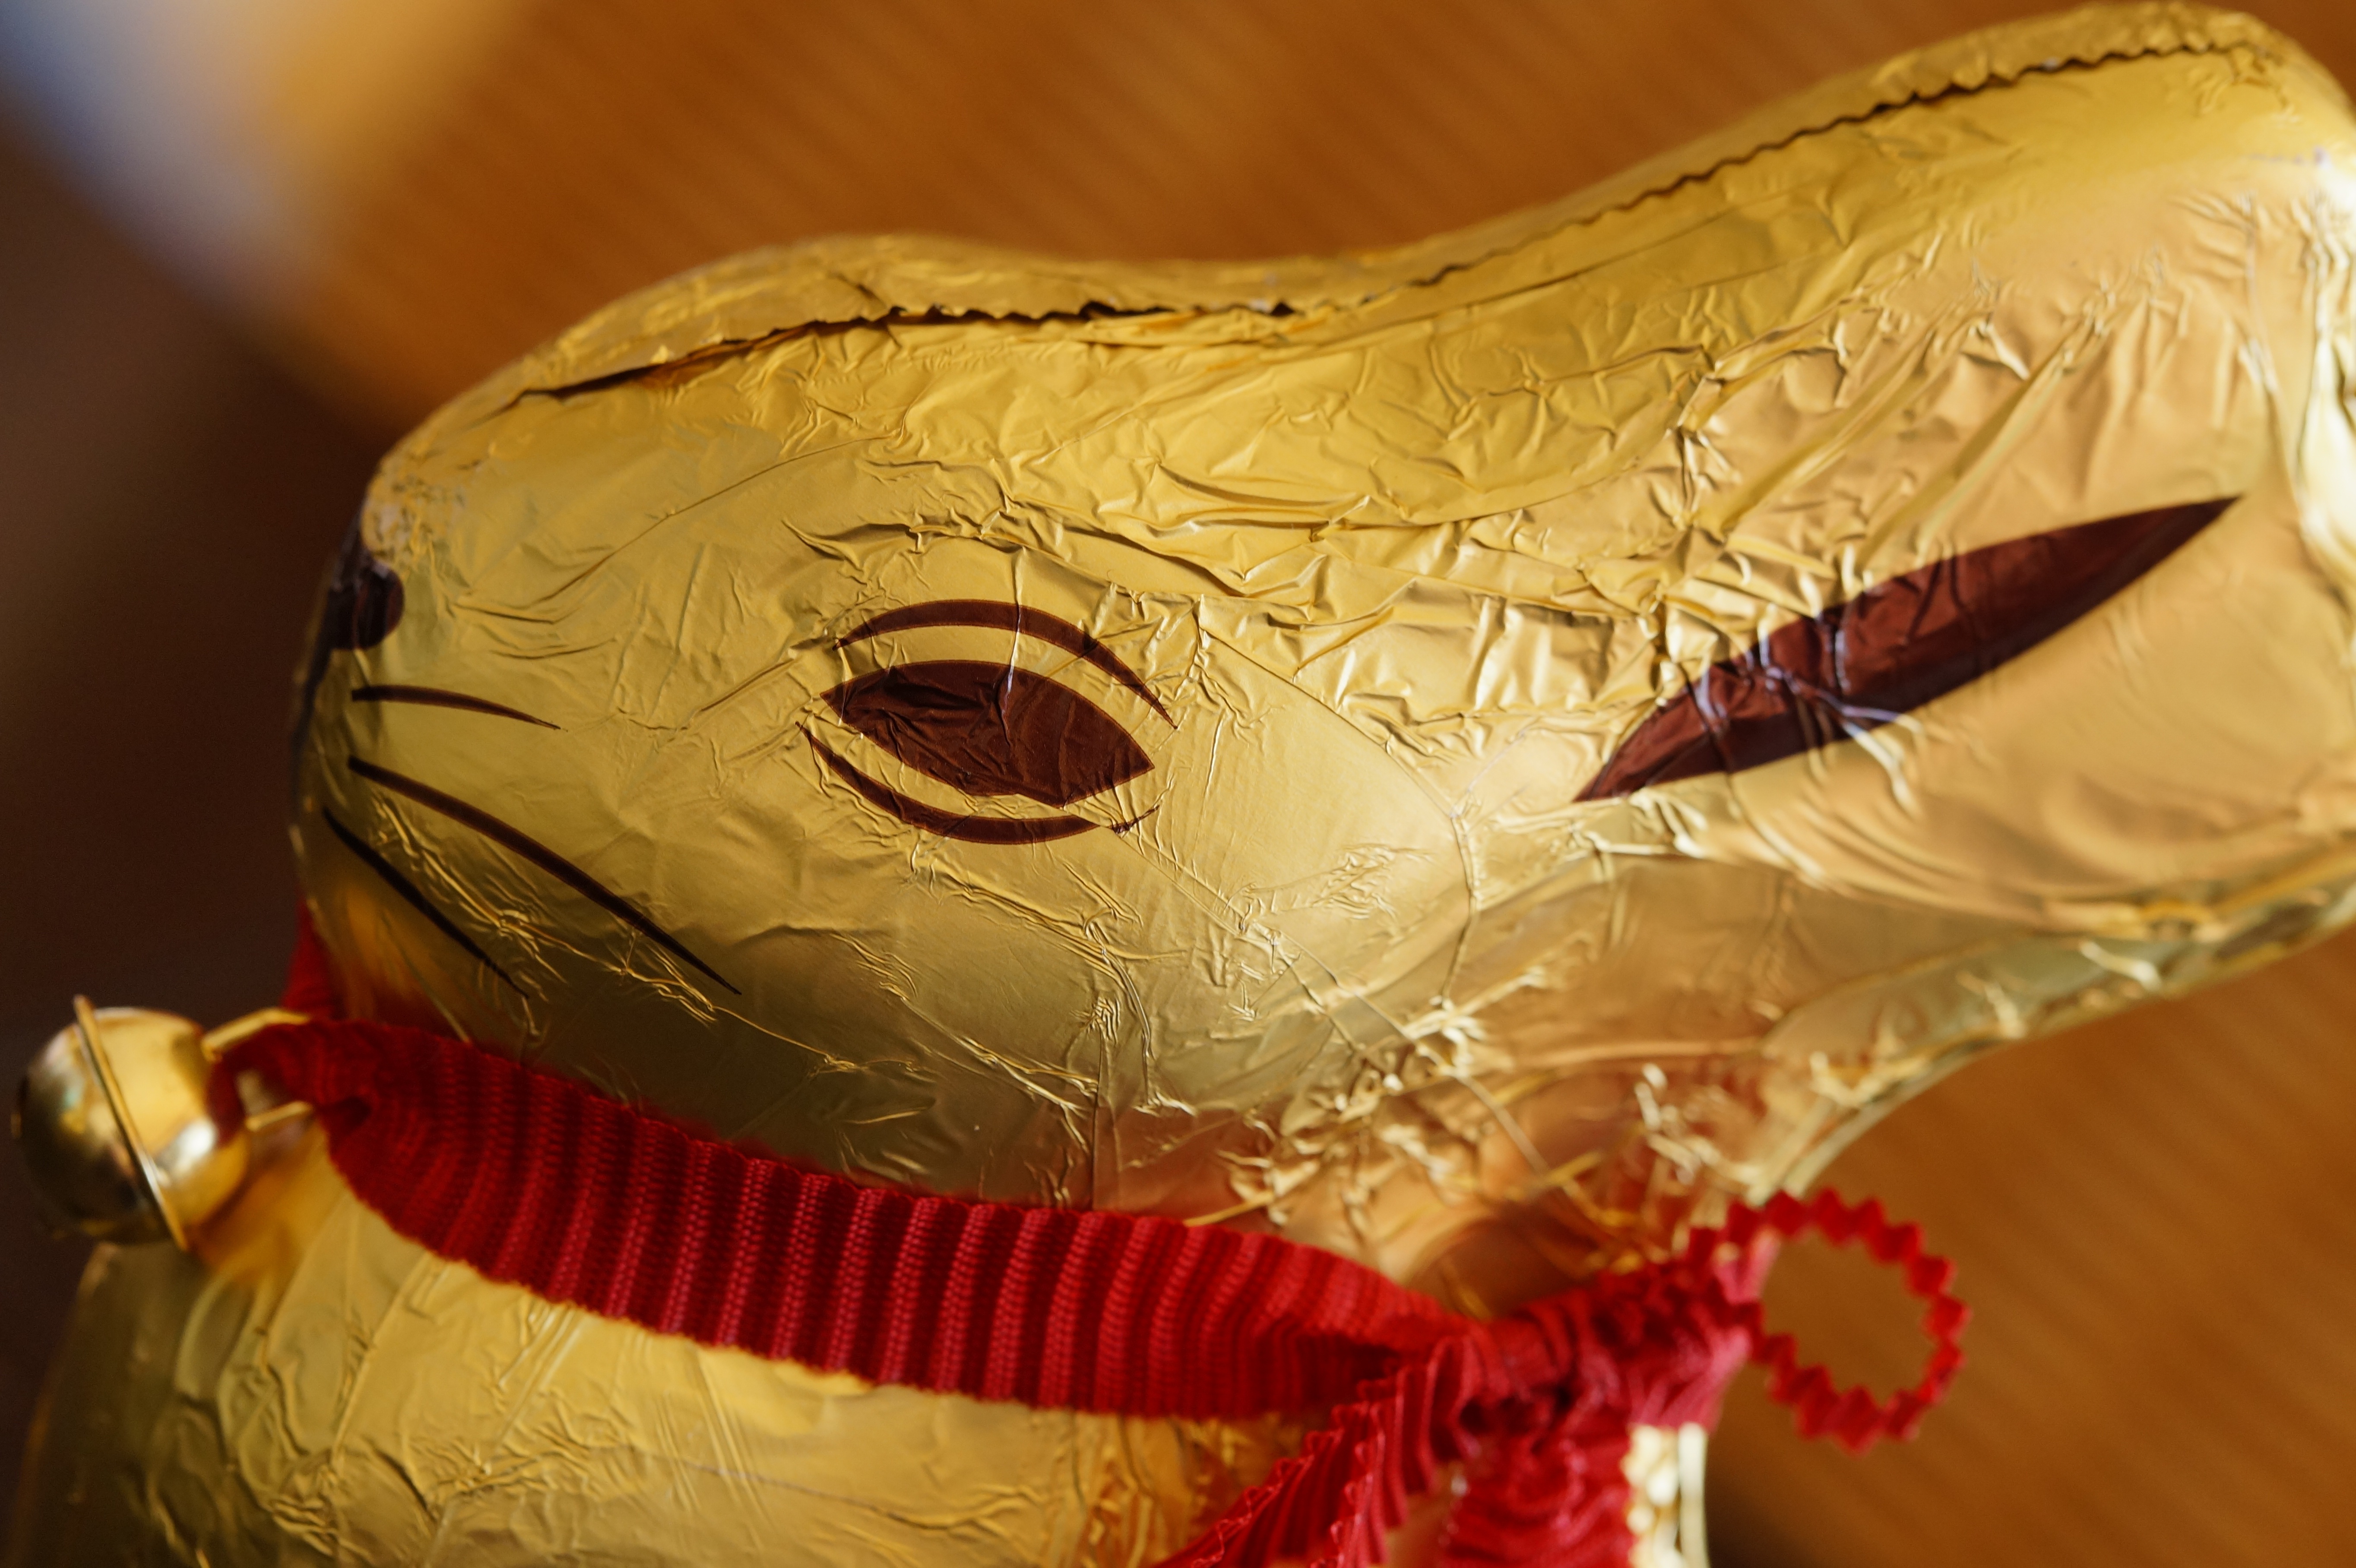
animal, bell, spring, golden, child, clothing, chocolate, headgear, rabbit, children, mask, figure, gold, head, candy, easter, costume, shiny, easter bunny, easter decoration, masque, small and large, happy easter, easter greeting, gold foil, spring consumption, chocolate easter bunny